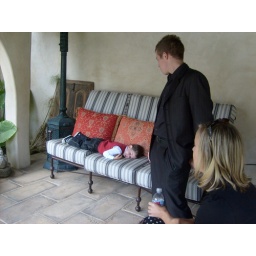
best seat in the house